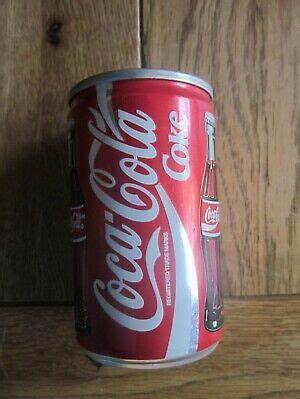
Waste category: metal